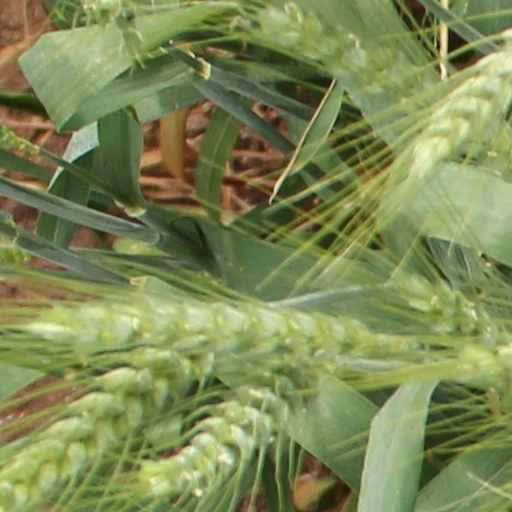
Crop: wheat